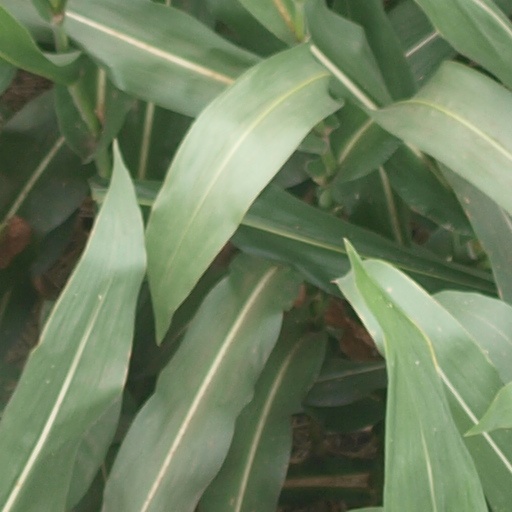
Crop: maize; corn